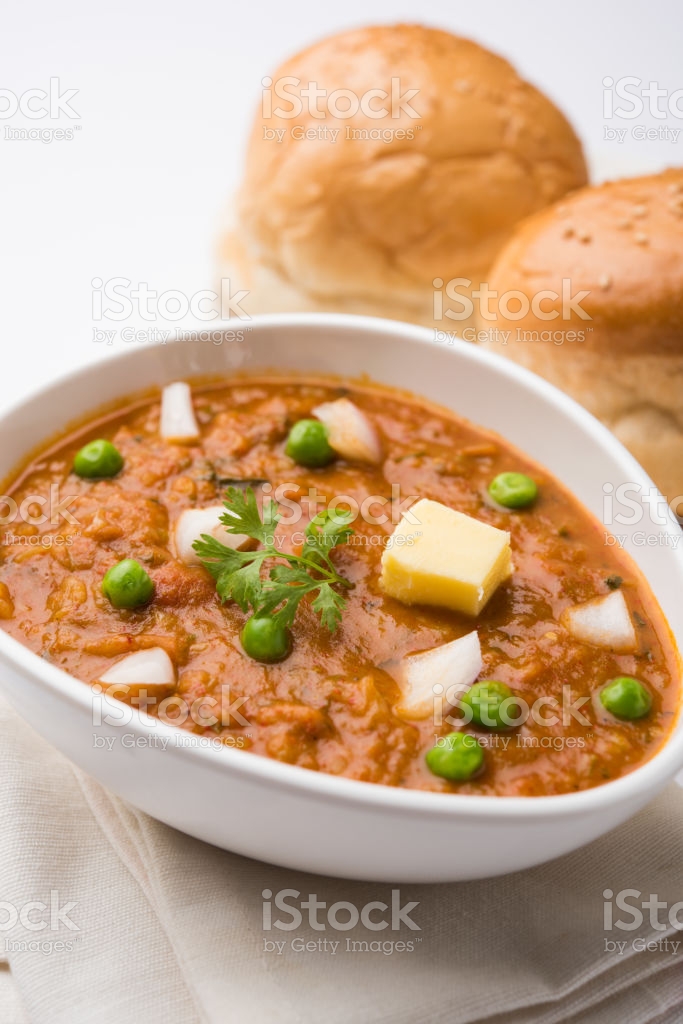
Dish: pav_bhaji